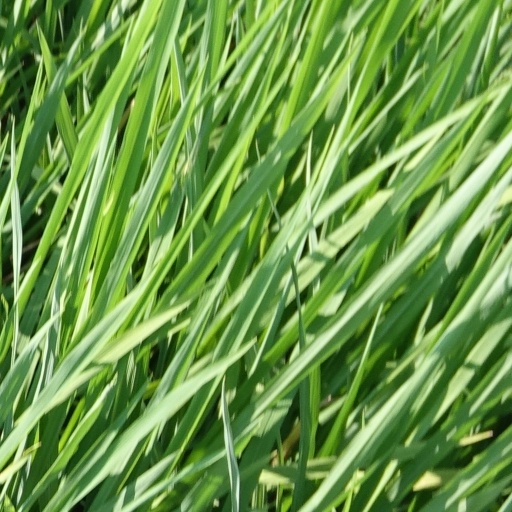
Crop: rice